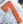
Number: 7